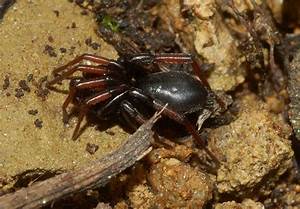
Label: spider